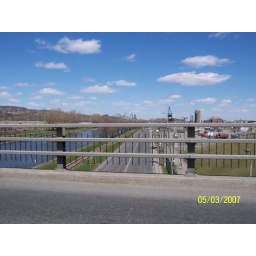
on bridge in highway